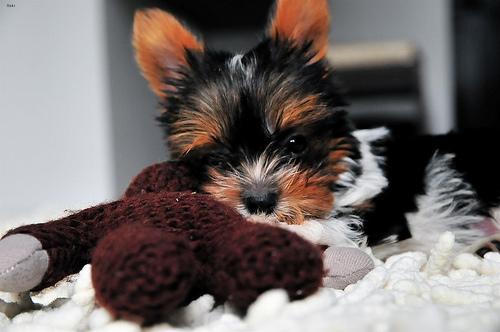
Breed: yorkshire terrier